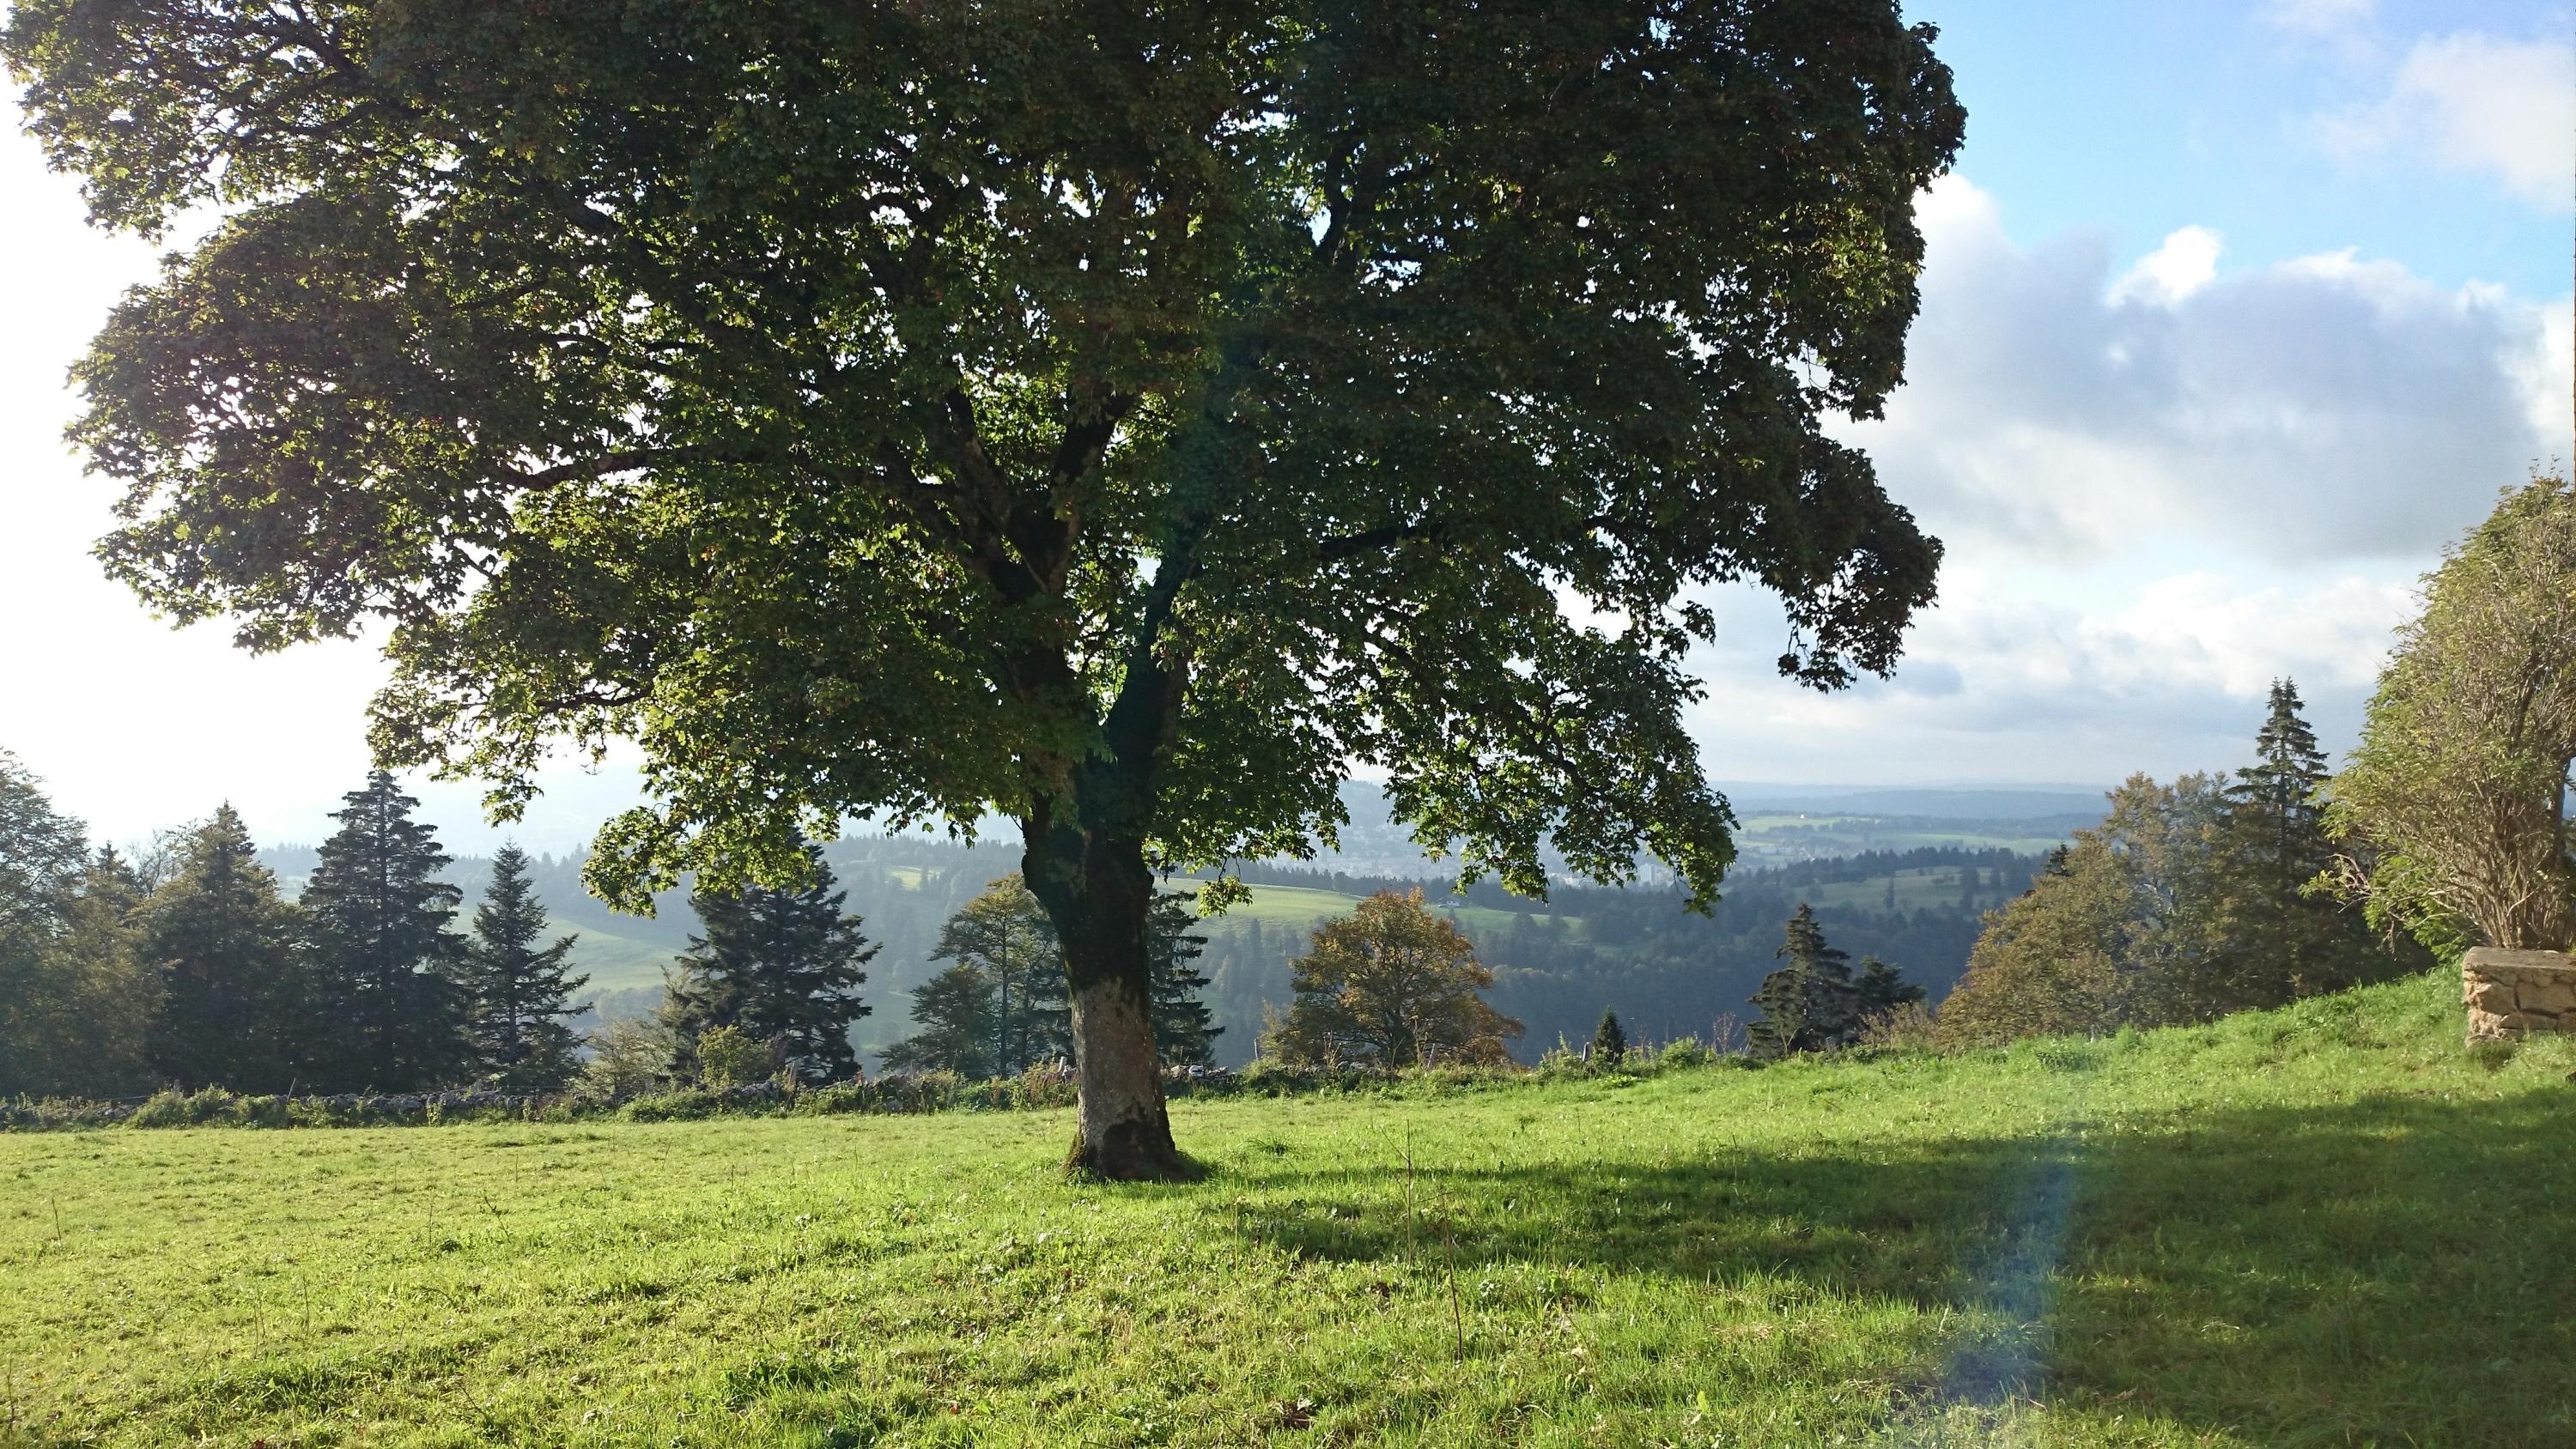
tree, nature, light, plant, sun, meadow, hill, pasture, shrub, deciduous, plantation, woodland, habitat, ecosystem, rural area, biome, woody plant, land lot